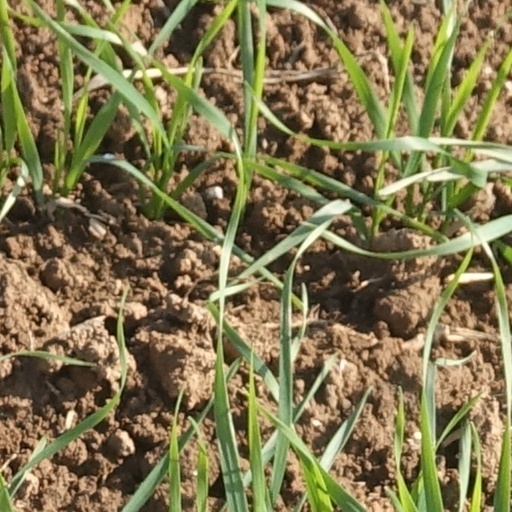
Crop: wheat